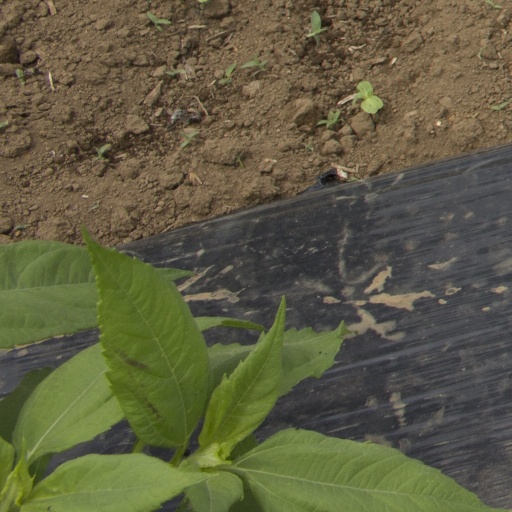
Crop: Jerusalem artichoke